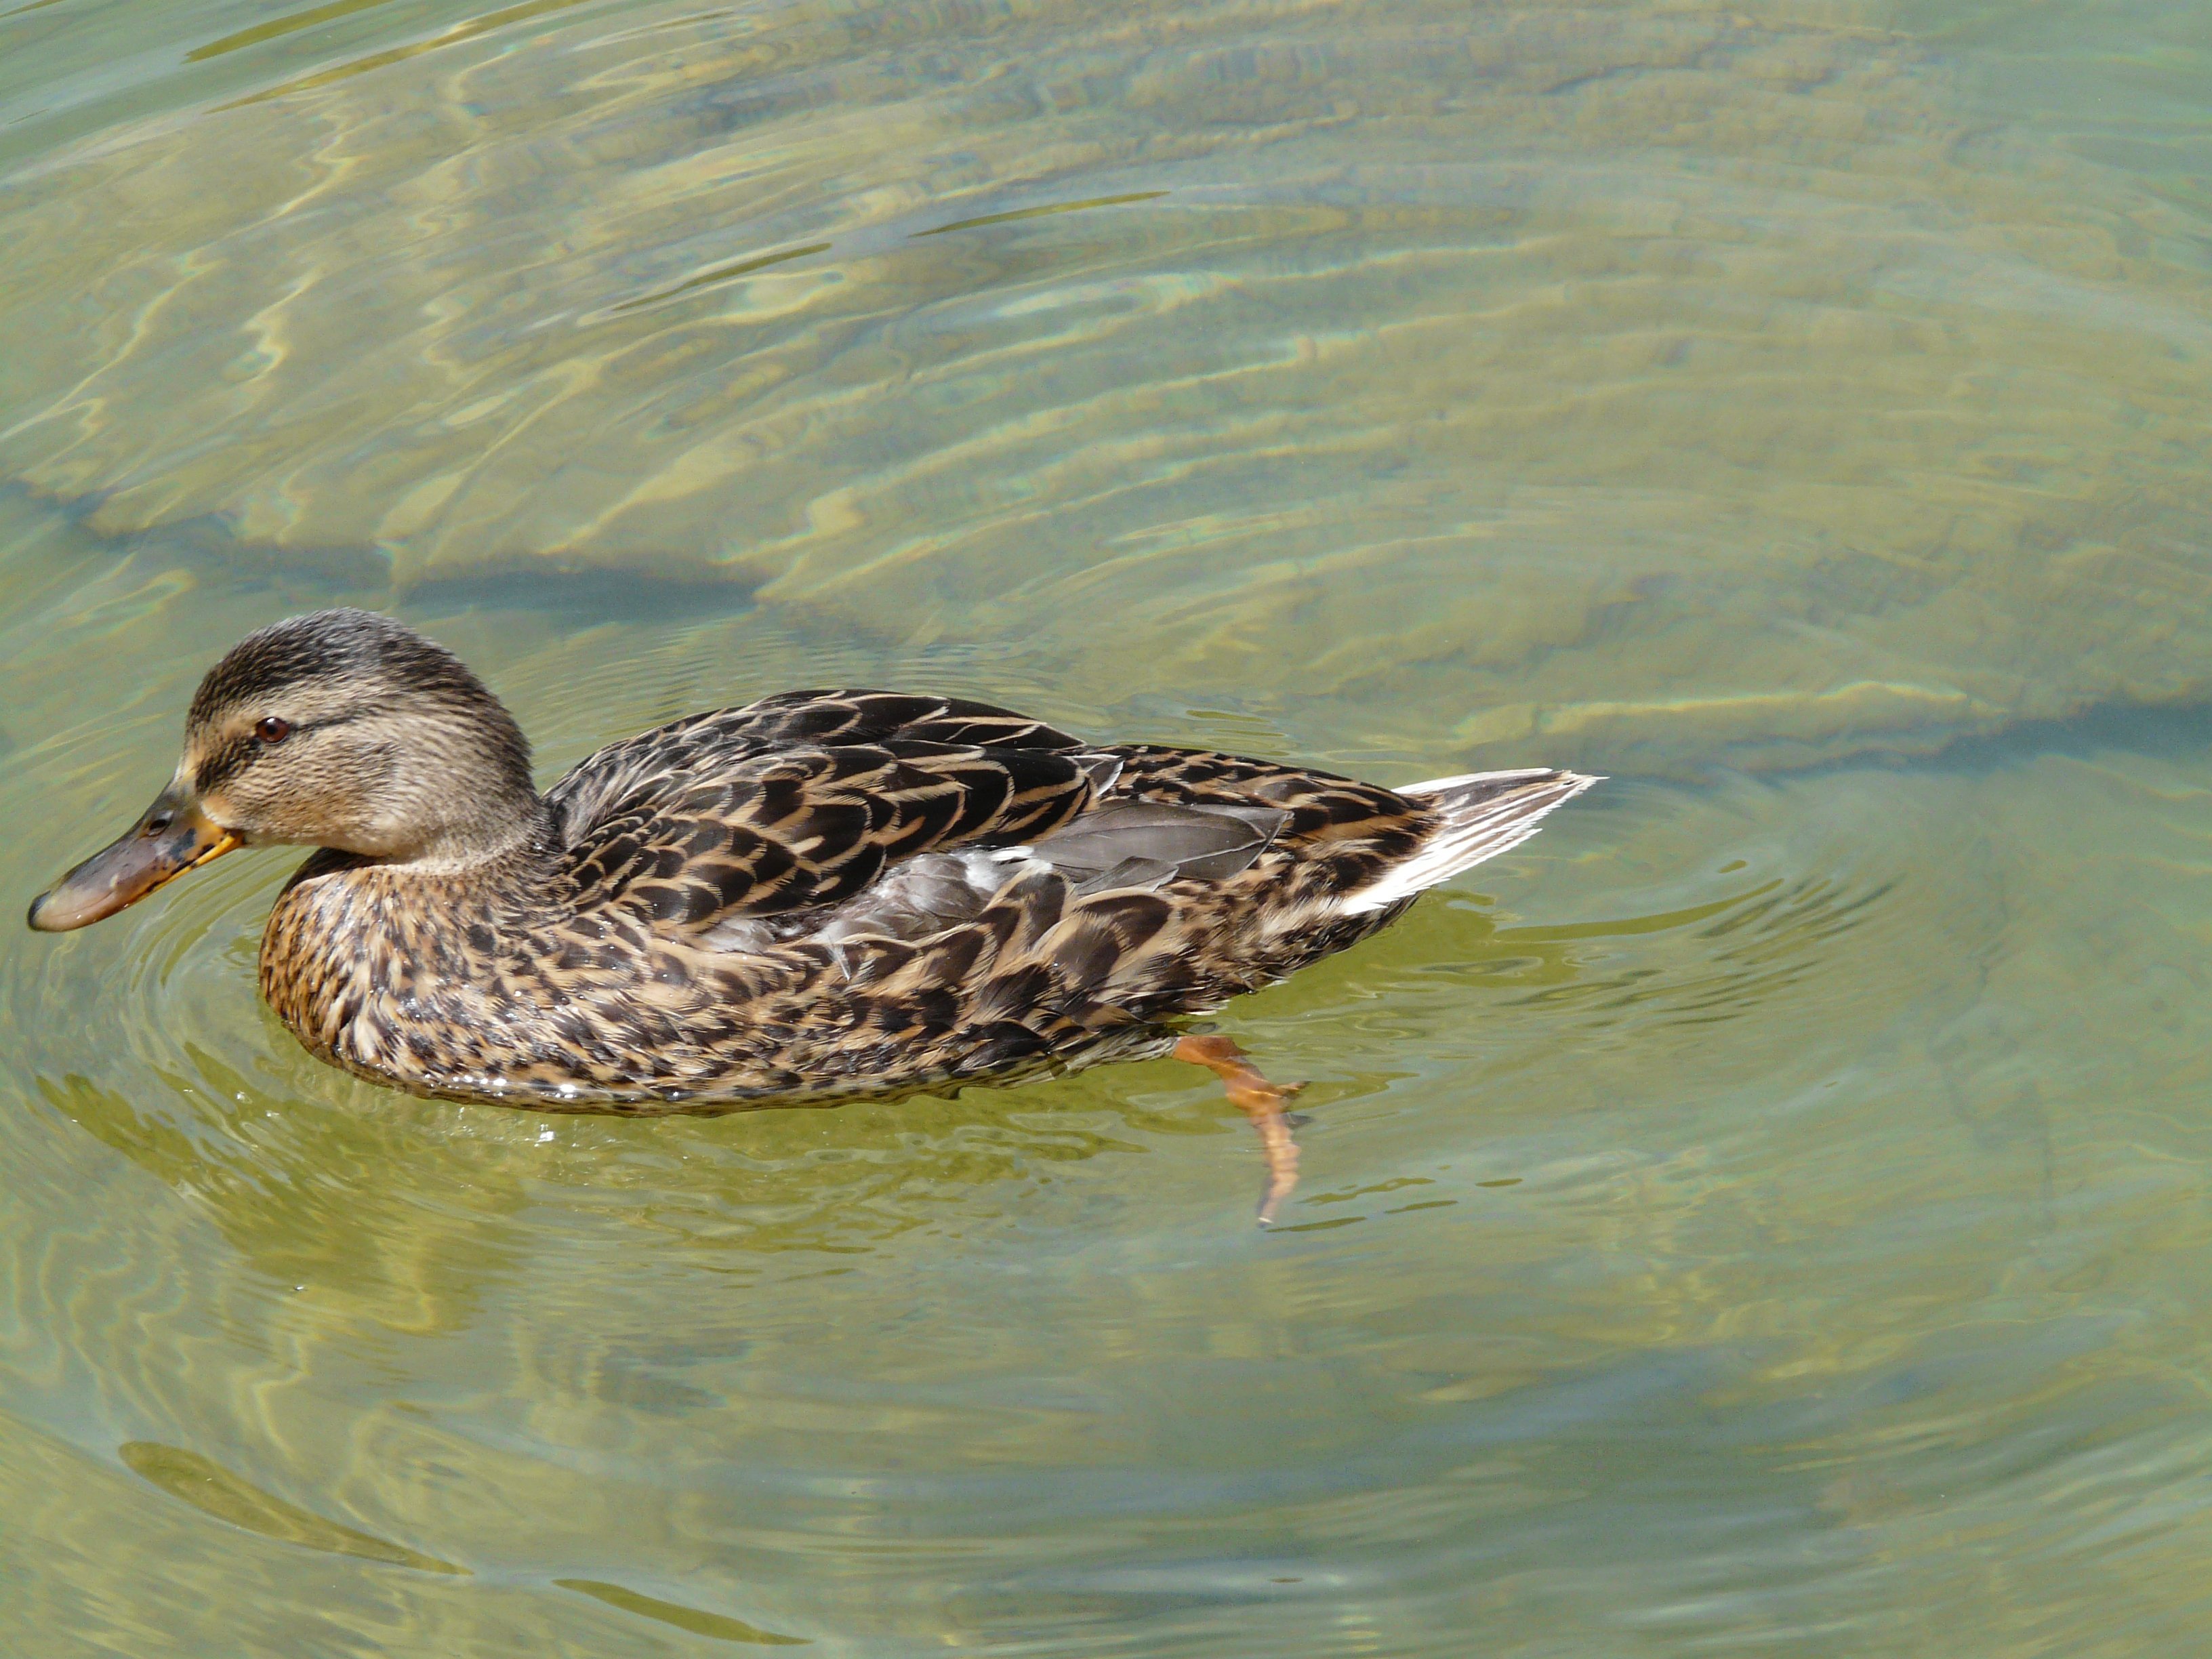
water, bird, wing, animal, pond, wildlife, clear, swim, beak, fauna, duck, vertebrate, ducks, waterfowl, water bird, mallard, shorebird, anas platyrhynchos, ducks geese and swans, seaduck